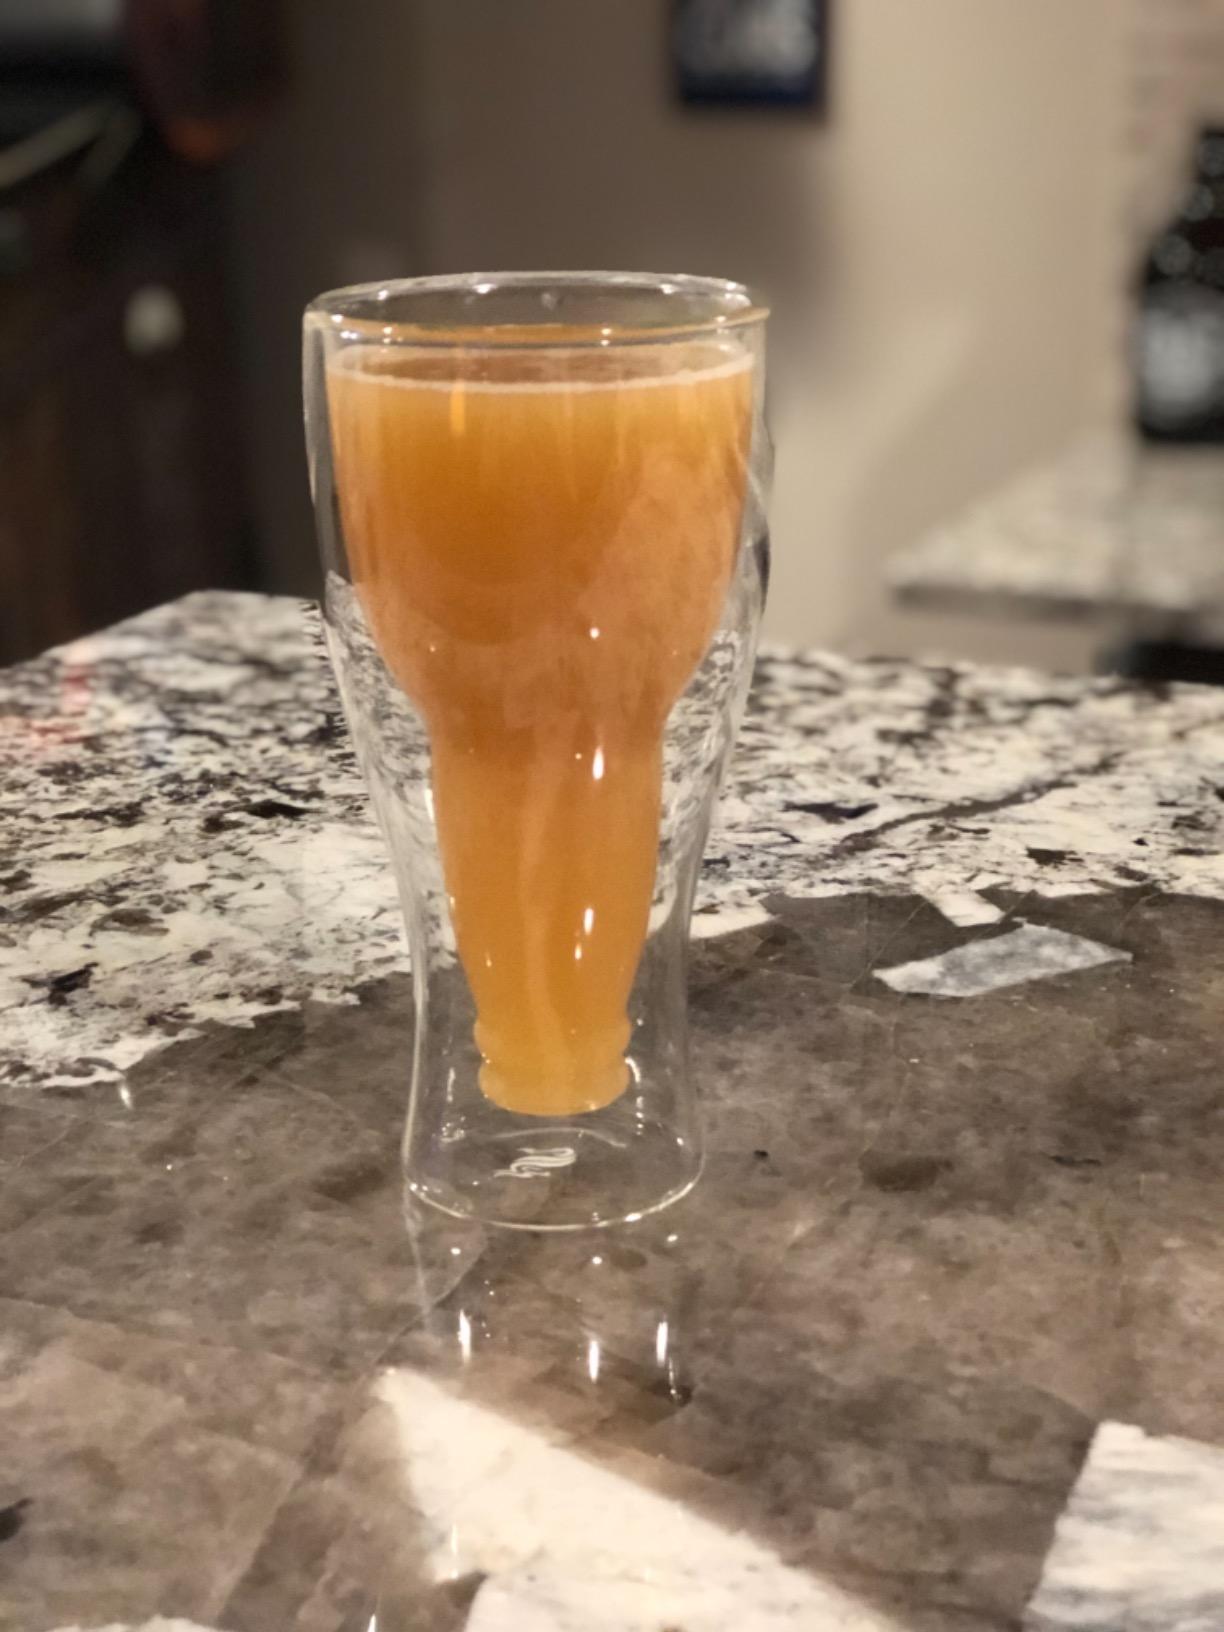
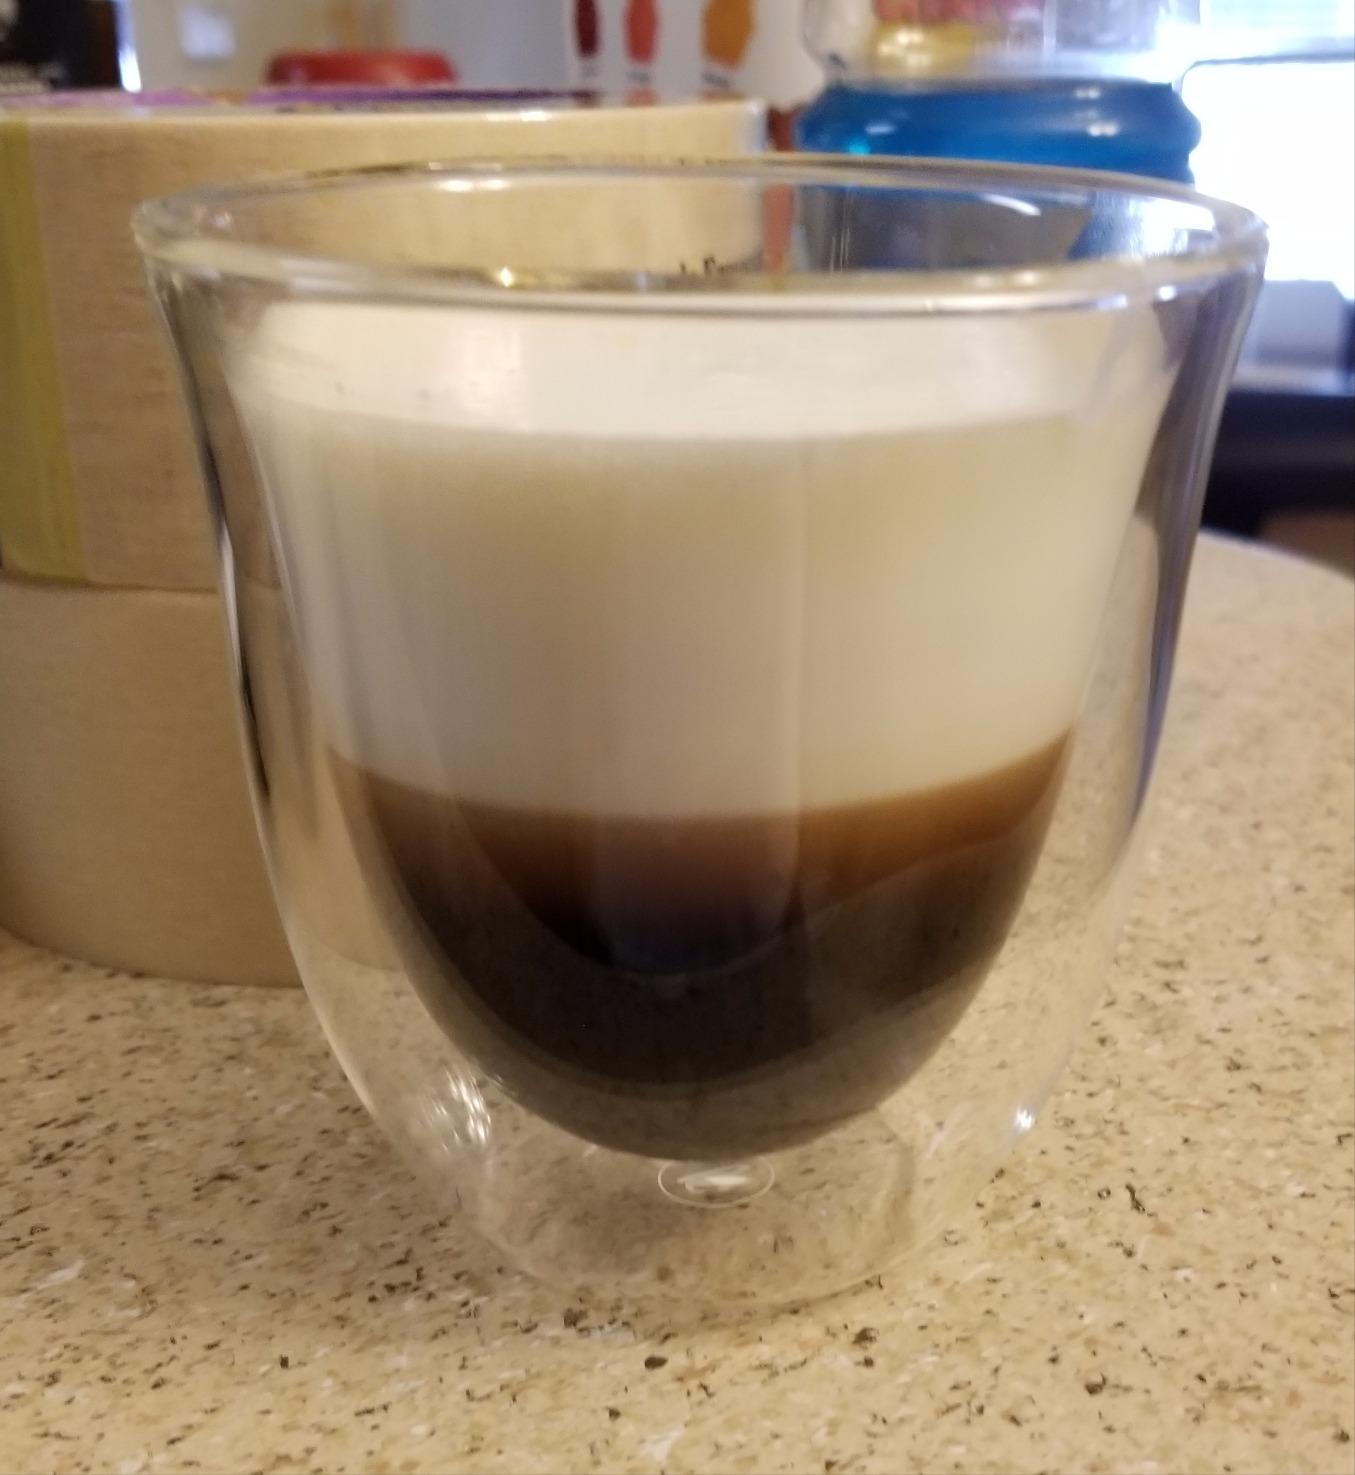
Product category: items_mug
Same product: no